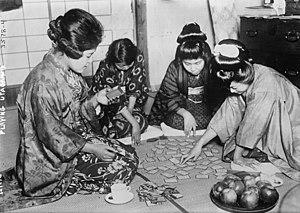
Karuta est un jeu de cartes japonais.